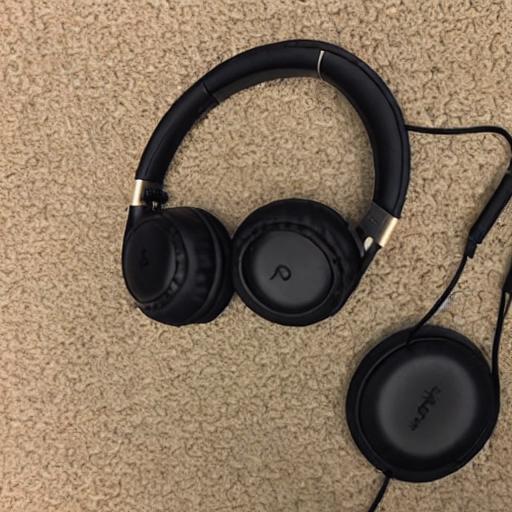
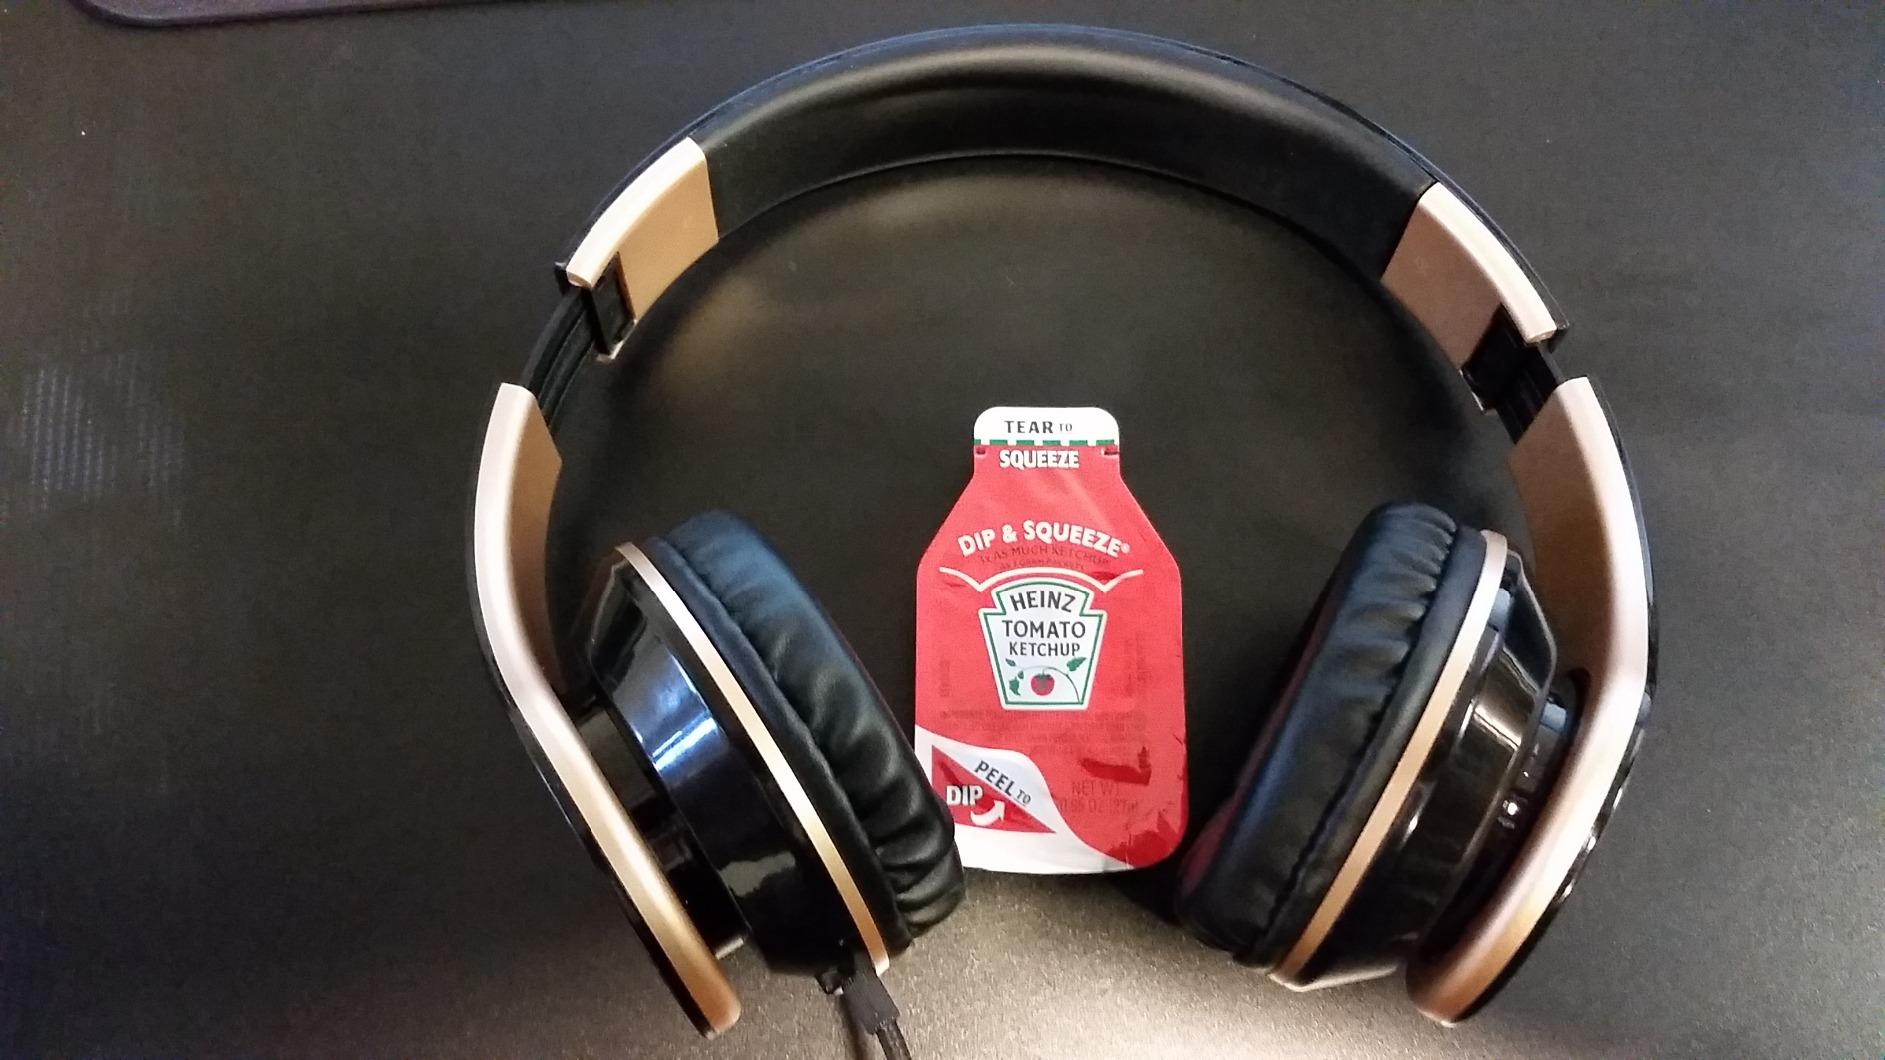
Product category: headphones
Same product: no